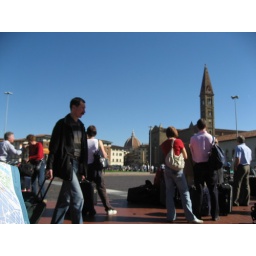
People waiting for bus for Pisa Airport in front of Florence train station.